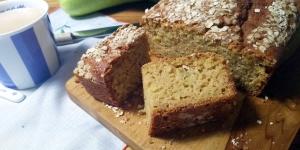
bizcocho de calabacin